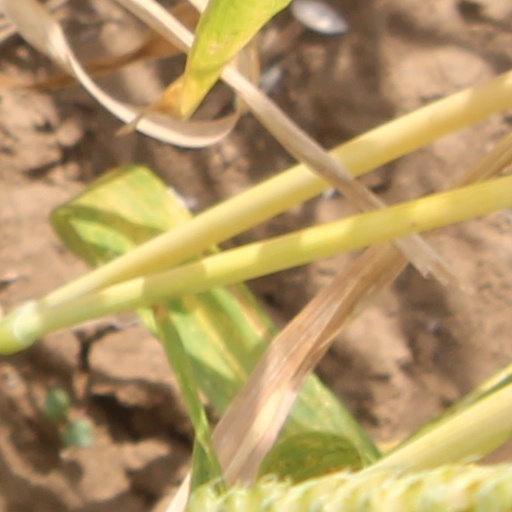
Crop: wheat